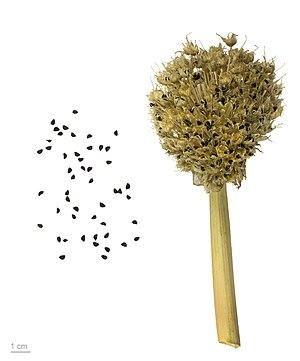
La ciboule est une plante herbacée vivace de la famille des Amaryllidacées, cultivée pour ses feuilles aromatiques et utilisée comme condiment, au goût plus doux que l'oignon ou l'échalote.